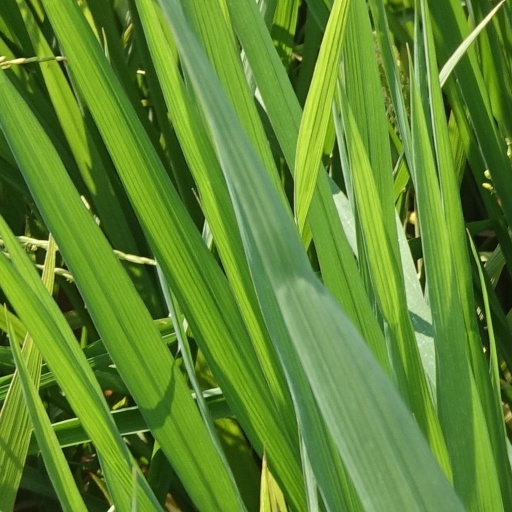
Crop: rice